Fake (2003 film)

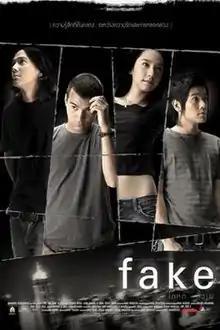
Thai theatrical poster

Fake (Thai: เฟค โกหกทั้งเพ) is a 2003 Thai romantic drama film directed by Thanakorn Pongsuwan. It starred Leo Putt (Putthipong Sriwat), Ray MacDonald, Tah Barby (Phaopol Thephatsadin na Ayutthaya) and Pachrapa Chaichua. The debut feature by Thanakorn, it was screened at the Vancouver International Film Festival, the Stockholm International Film Festival and the Singapore International Film Festival in 2003 and 2004.